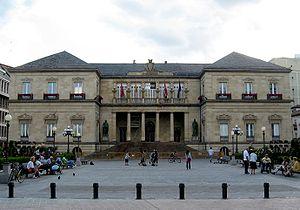
Lovaina est le nom d'un quartier de Vitoria-Gasteiz en Pays basque dans la province d'Alava.
La Députation forale d'Alava est l'organe de gouvernement du territoire historique d'Alava dans la communauté autonome du Pays basque. Elle siège au palais de la Députation à Vitoria-Gasteiz.